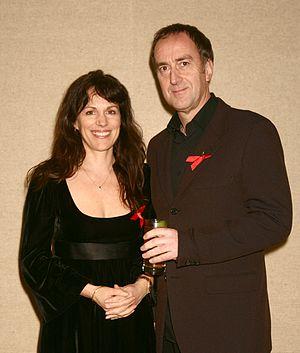
Angus Deayton est un acteur et scénariste britannique né le 6 janvier 1956 à Londres.